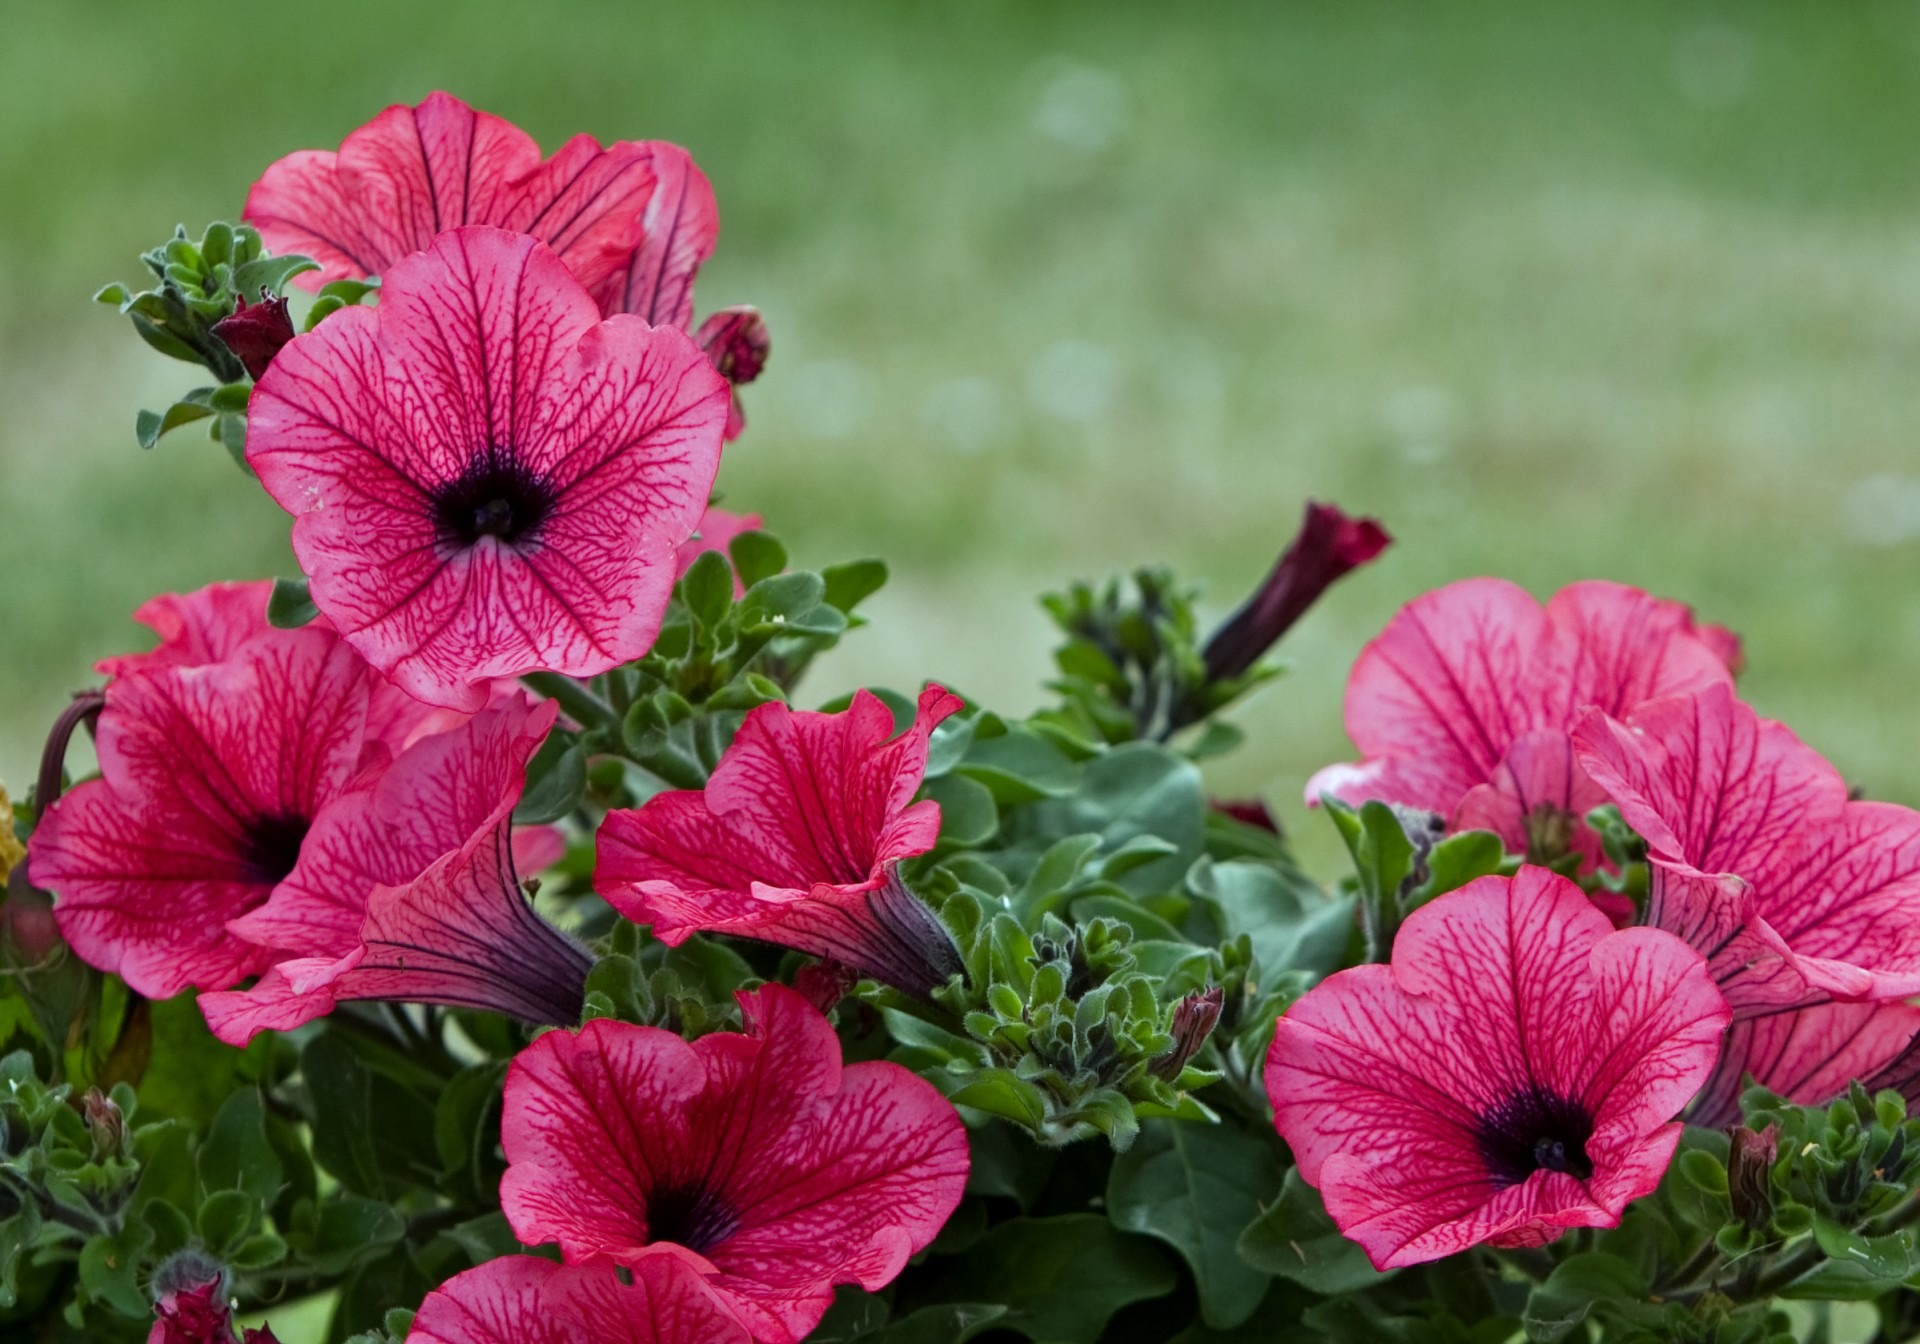
nature, plant, flower, petal, photo, summer, dark, floral, red, botany, pink, flora, flowers, close up, geranium, petals, details, beautiful, image, pretty, blooms, hollyhocks, hot pink, flowering plant, geranium cinereum, chinese hibiscus, annual plant, land plant